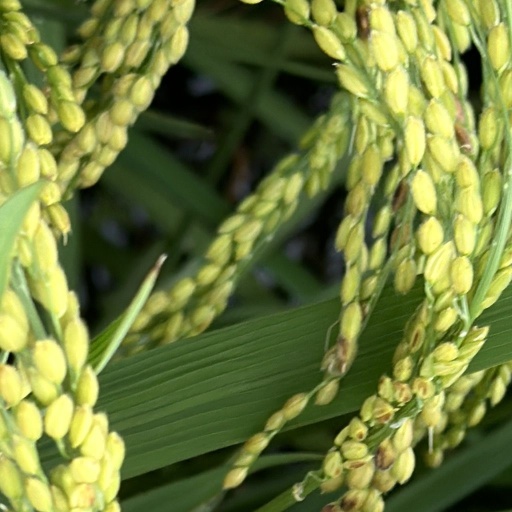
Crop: rice